Odoriba Station

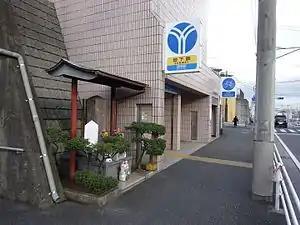
Entrance No.2

is an underground metro station located in Izumi-ku, Yokohama, Kanagawa, Japan operated by the Yokohama Municipal Subway’s Blue Line (Line 1). It is 5.7 kilometers from the terminus of the Blue Line at Shōnandai Station.